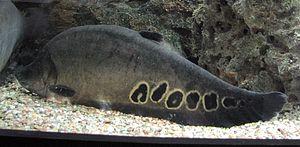
Chitala est un genre de poisson de la famille des Notopteridae.
Les Notopteridae sont une famille de poissons appartenant à l'ordre des Osteoglossiformes. Cette famille regroupe 4 genres. La famille des Notopteridae se rencontre principalement eau douce mais, parfois en eau saumâtre. La famille se rencontre en Afrique et en Asie du Sud-Est. Elle se caractérise par une petite nageoire dorsale mais, absent chez le genre Xenomystus et une nageoire anale petite à longue en confluence avec la nageoire nageoire caudale. La nageoire anale combine des rayons caudaux au nombre de 100 et plus. Lorsque les nageoires pelviennes sont présentes, elles comptent 3 à 6 petits rayons. L’opercule osseux dur recouvrant et protégeant les branchies est absent. 120 à 180 écailles dans la ligne latérale. La famille comprend des espèces mesurant une longueur maximale de 80 cm. Les spécimens encore jeunes et de petites tailles sont populaires chez les aquariophiles, quand les adultes de grande taille sont conservés et exposés dans les aquariums publics. Dans leurs milieux naturels, la plupart des espèces que regroupe ce genre sont utilisés dans l’alimentation.
Chitala chitala est une espèce de poisson de la famille des Notopteridae, il est originaire de la région d'Asie du sud-est.